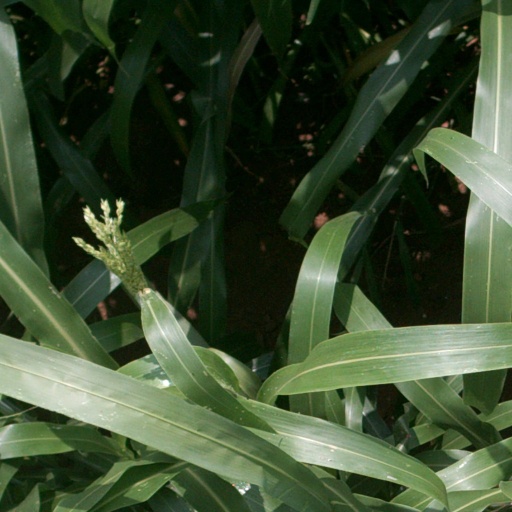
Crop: sorghum